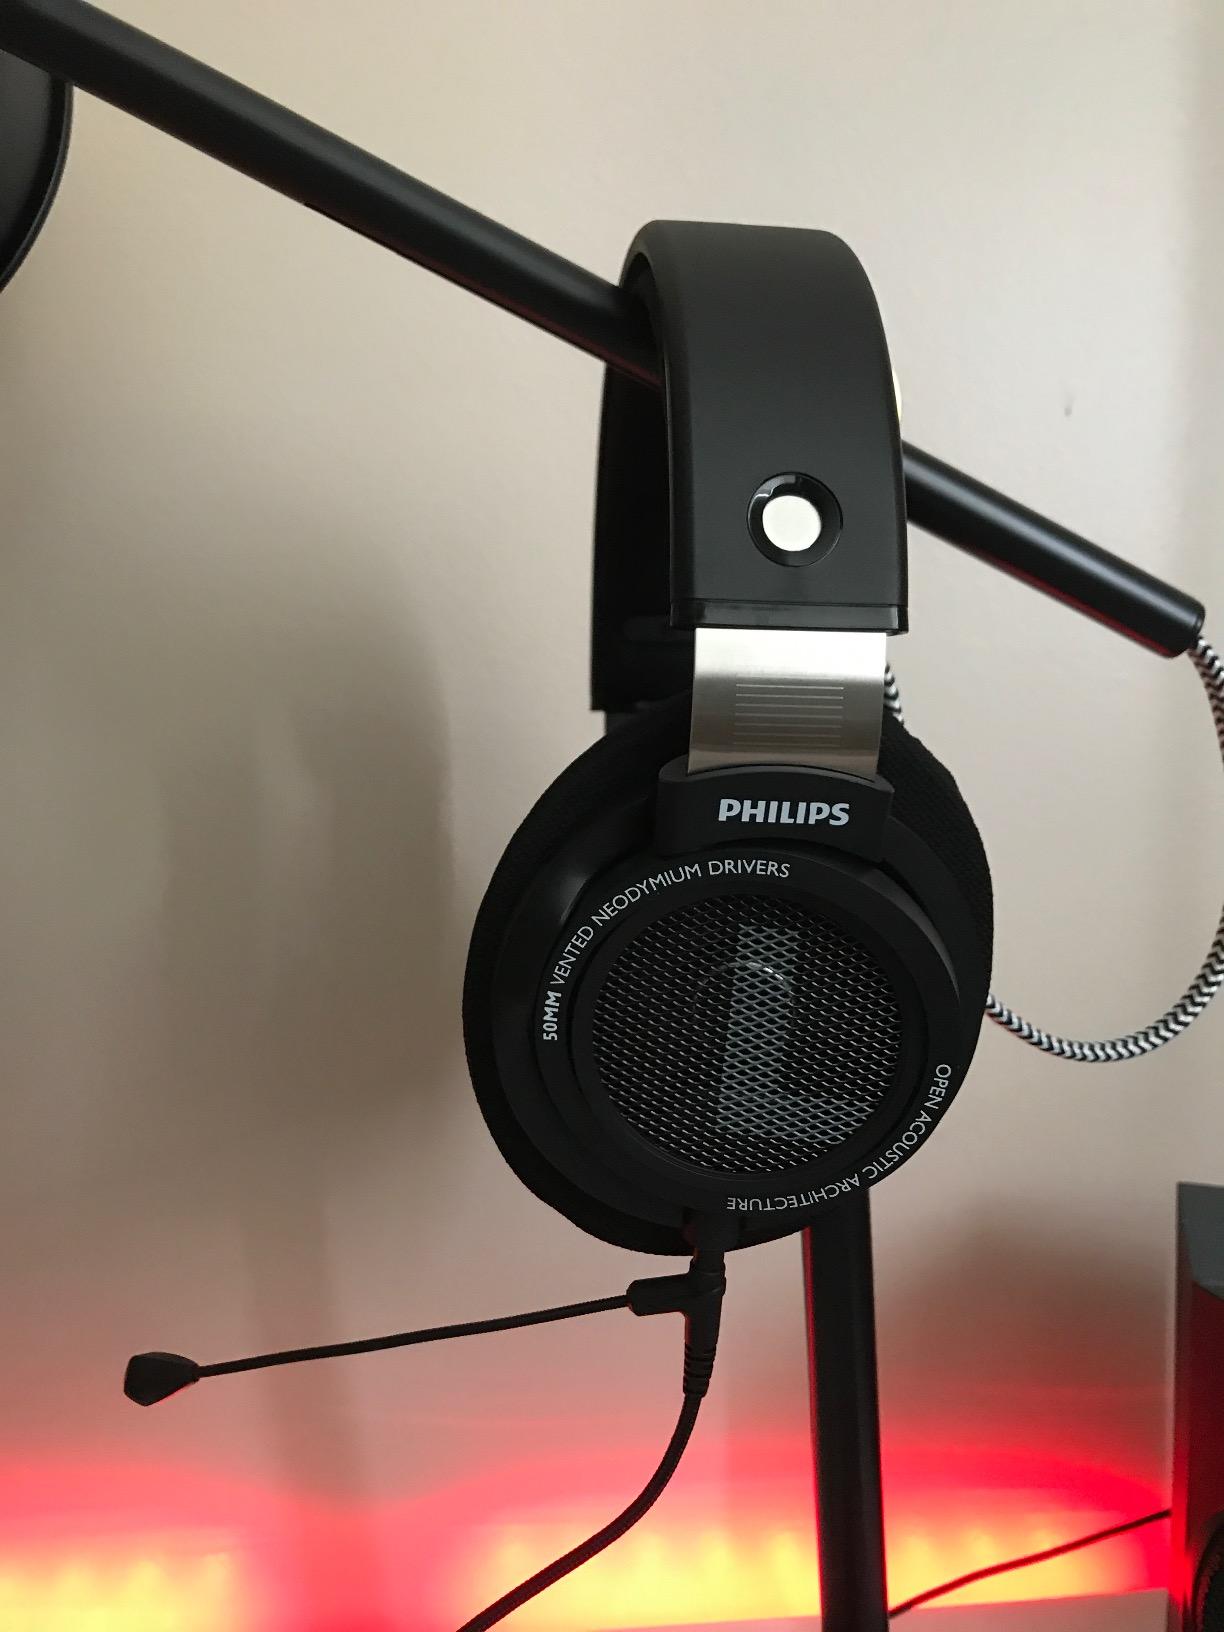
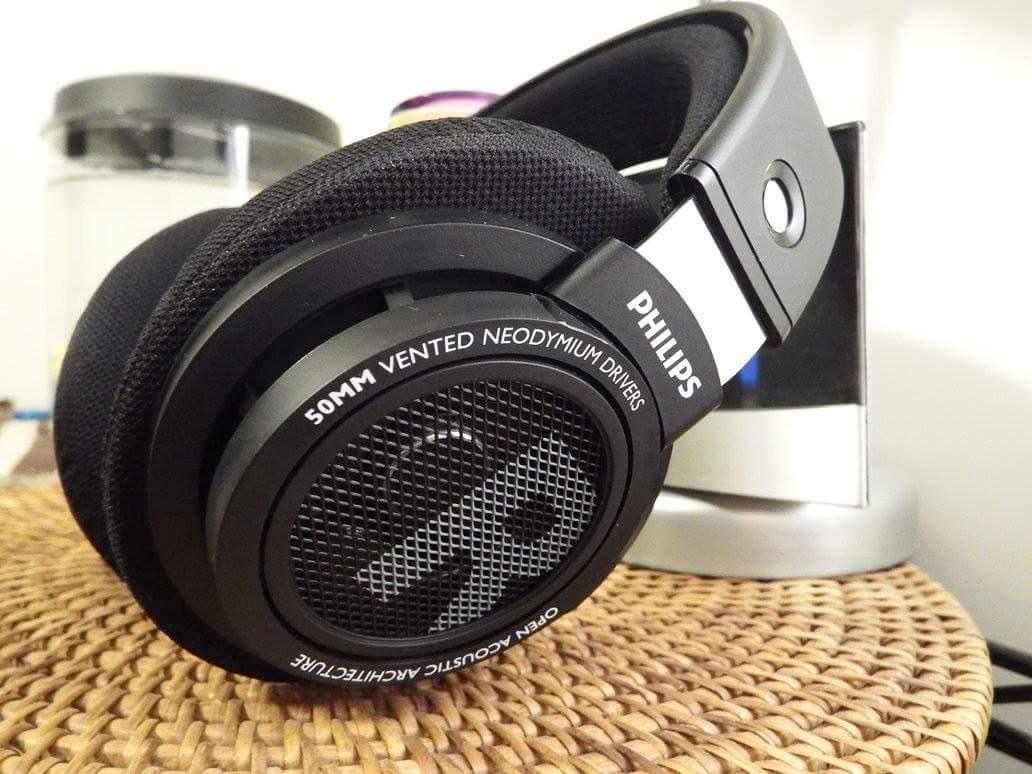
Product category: headphones
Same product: yes